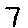
Label: 7